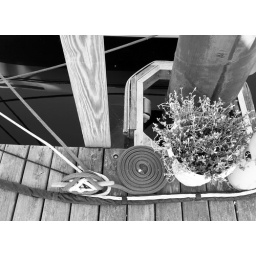
rope and flowers in black and white